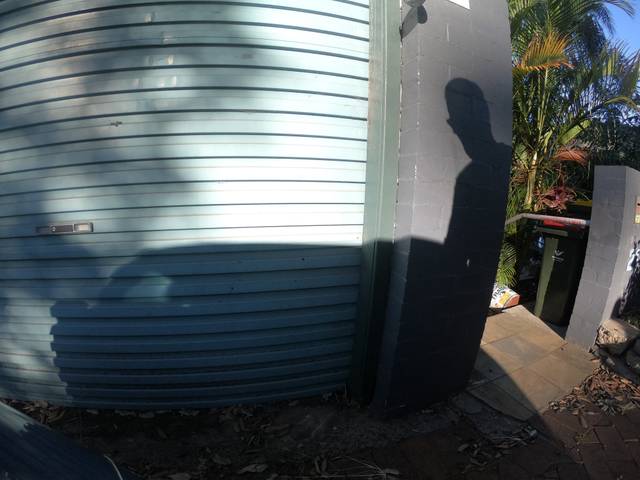
Region: Australia
Coordinates: -34.428, 150.873